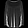
Label: Pullover